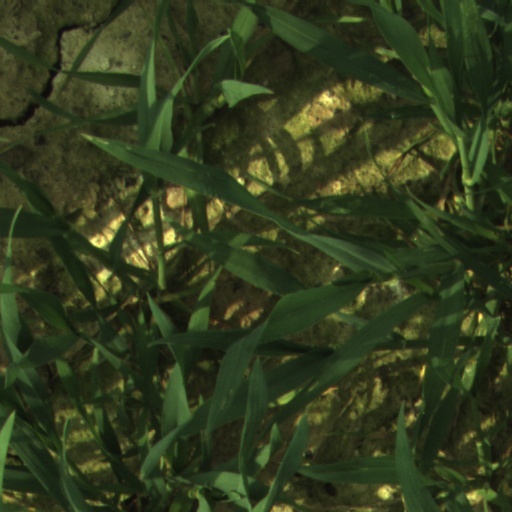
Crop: wheat